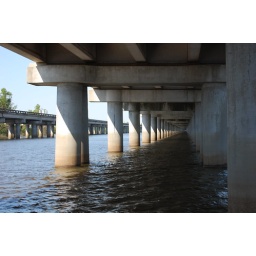
This bridge is the second longest bridge over water in United States. The first is over Lake Pontchartrain in New Orleans.